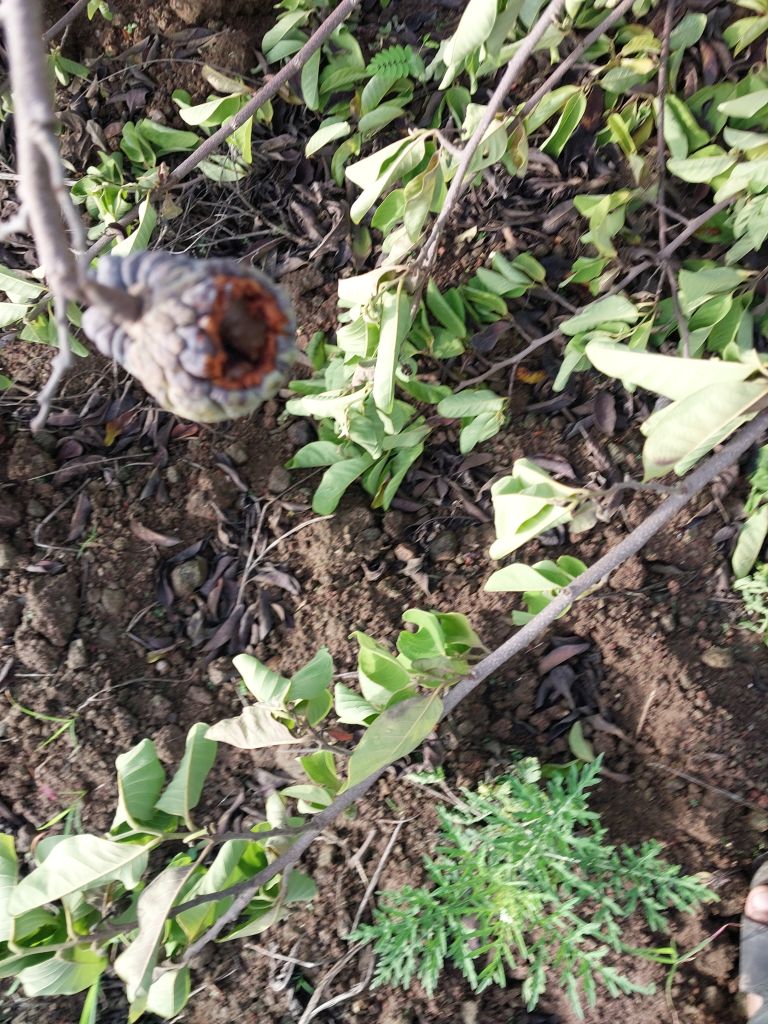
Disease label: Blank Canker